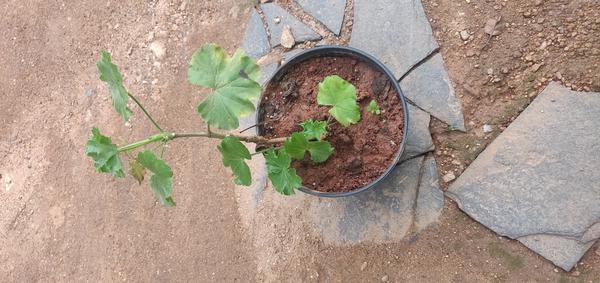
Plant: Geranium